Ellen Wilkinson

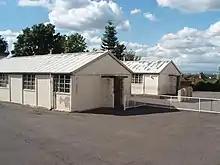
Temporary classroom huts, built to accommodate the rise in school pupils following the raising of the leaving age

Wilkinson made her first priority the raising of the school leaving age. This required the recruitment and training of thousands of extra teachers, and creating classroom space for almost 400,000 extra children. Under the Emergency Training Scheme (ETS), ex-servicemen and women were given grants to train as teachers on an accelerated one-year programme; more than 37,000 had been or were being trained by the end of 1946. The rapid expansion of school premises was achieved by the erection of temporary huts—some of which became long-term features of schools. Wilkinson was determined that the higher leaving age be implemented by 1 April 1947—the date set by the 1944 Act—and in the face of parliamentary scepticism insisted that her plans were on track. Final cabinet approval to honour the April date was given on 16 January 1947.